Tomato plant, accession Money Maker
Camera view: tilt-top (135 deg); turntable rotation: 180 degrees
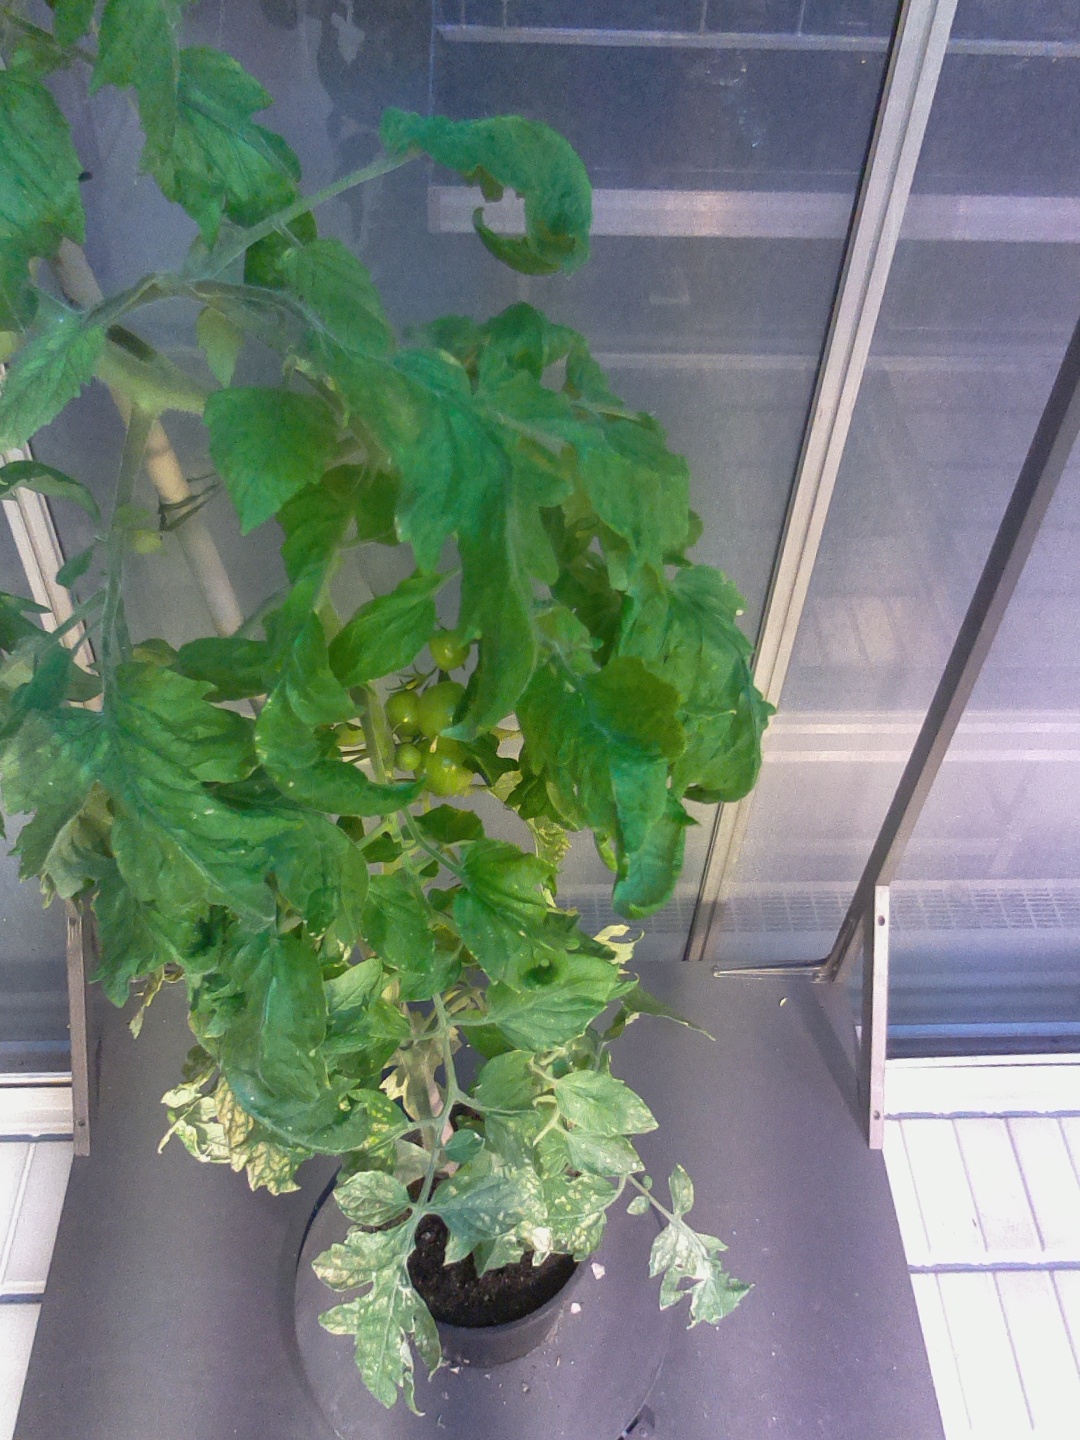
BBCH growth stage 78: 80% -90% of final fruit size